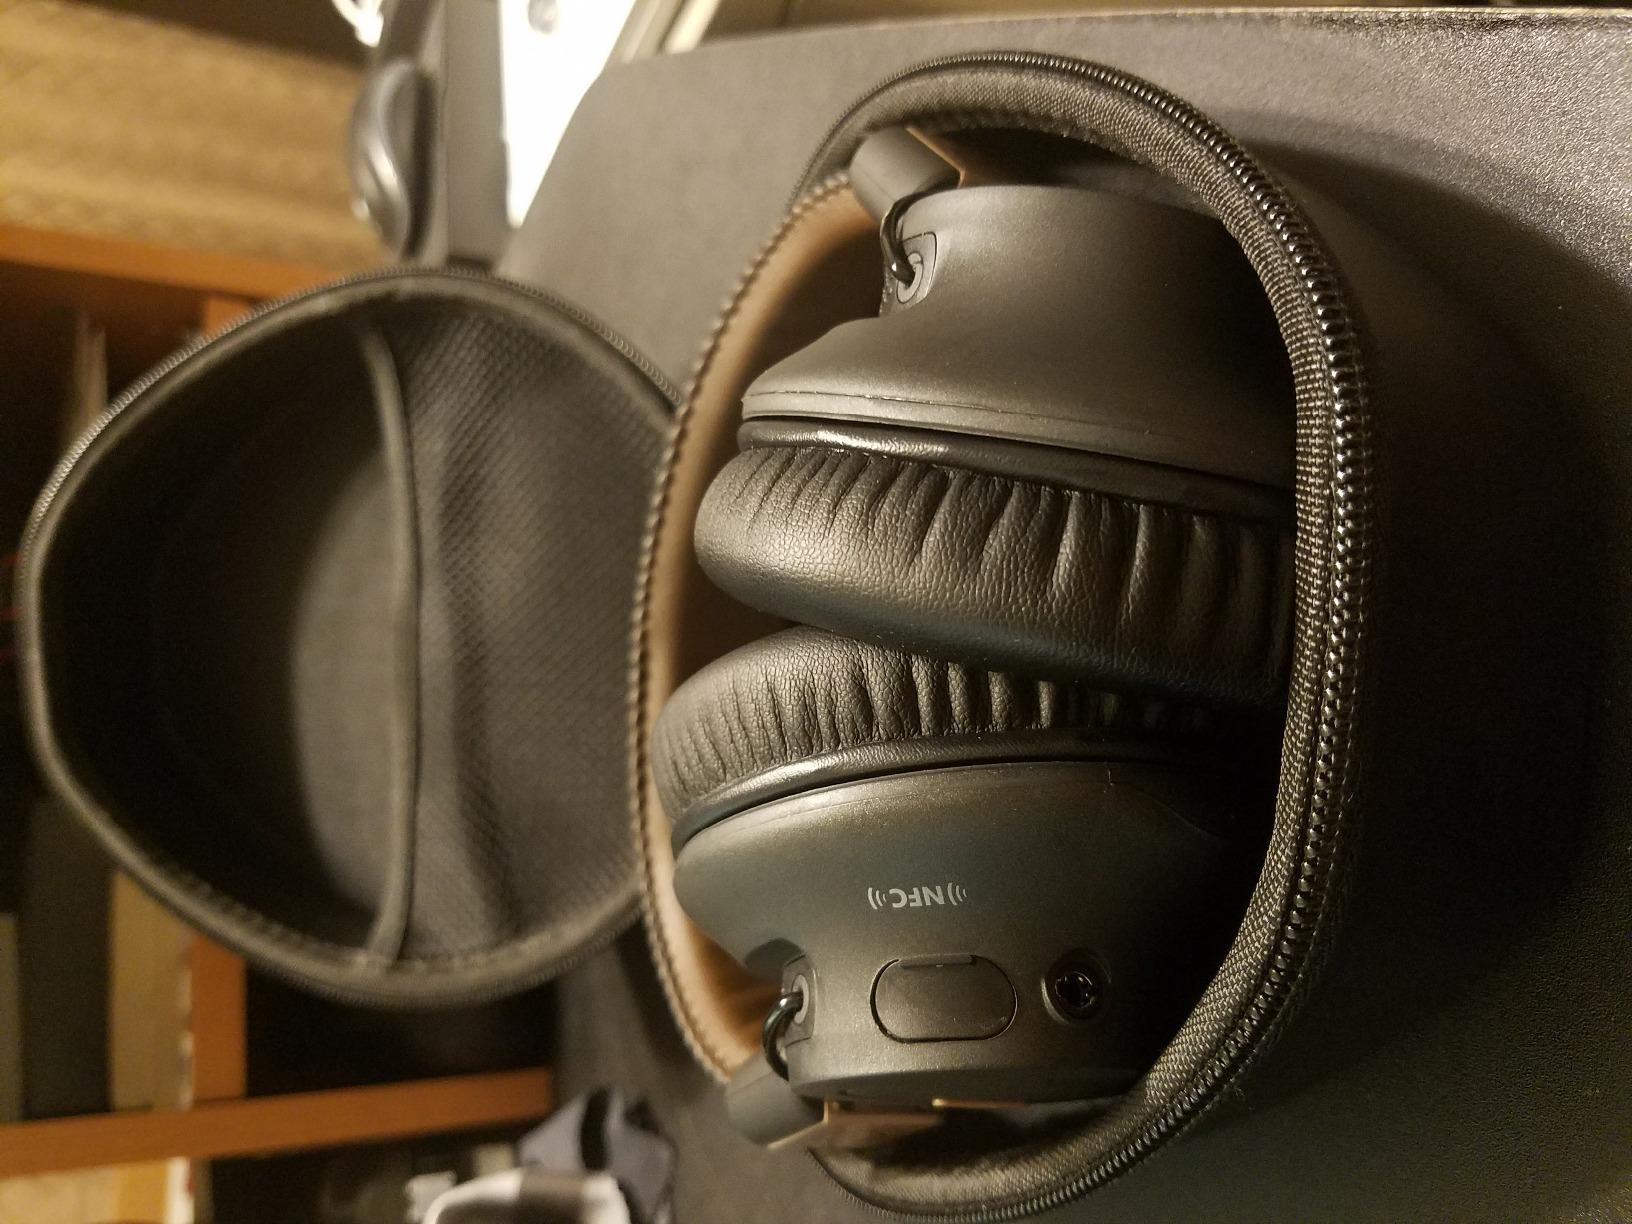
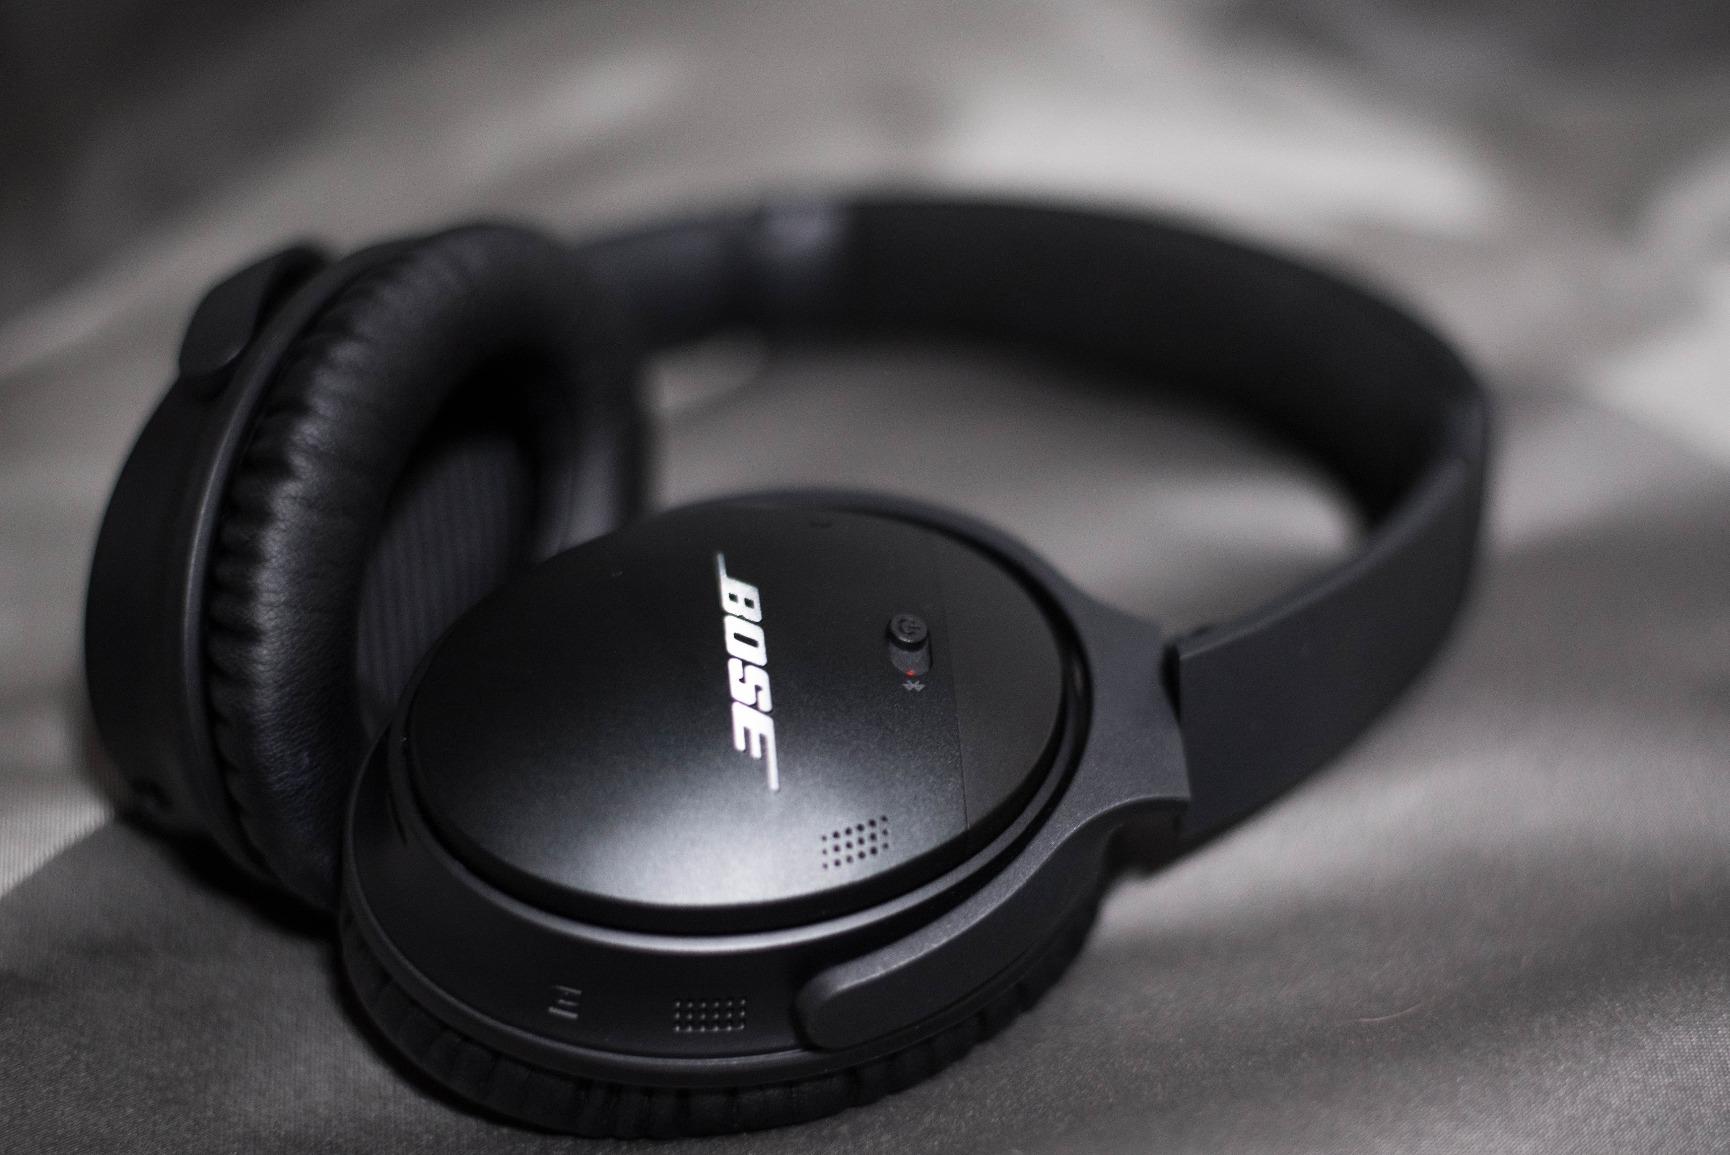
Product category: headphones
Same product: no